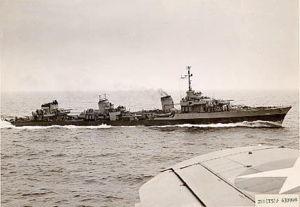
Contre-torpilleur Le Fantasque. Photographie de toute évidence prise par un membre de la marine ou de l'aviation américaine
Ce qui suit est l'ordre de bataille des forces navales en présence lors de la bataille de Dakar, pendant l'opération Menace, qui opposa du 23 au 25 septembre 1940, les Forces françaises libres commandées personnellement par le général de Gaulle et les forces navales britanniques commandées par le vice amiral John Cunningham d'une part, et les forces navales françaises sous le commandement du vice-amiral Lacroix, sous l'autorité du gouverneur général Boisson, d'autre part.
Mise en construction au début des années 1930, la classe Le Fantasque est une série de six contre-torpilleurs, leader de flottille, de la Marine nationale française considérés comme les plus rapides de leur catégorie jusqu'aux années 2010, et qui ont principalement servi pendant la Seconde Guerre mondiale.
Le Fantasque était l'un des six contre-torpilleurs de la Marine nationale française de la classe Le Fantasque ayant été construits dans les années 1930.
Un destroyer ou contre-torpilleur est un navire de guerre capable de défendre un groupe de bâtiments contre toute menace, comme d'attaquer un groupe de navires moyennement défendus. Il possède des moyens de lutte antiaérienne, anti-sous-marine et antinavire. À l'origine, il s'agit d'un bâtiment rapide destiné à détruire les torpilleurs ennemis ; par la suite, il a lui-même acquis des capacités de torpillage, puis de lutte anti-sous-marine, de lancement de missiles et d'accueil d'hélicoptères.
Le Malin était l'un des six contre-torpilleurs de la Marine nationale française de la classe Le Fantasque ayant été construits dans les années 1930. Reclassé croiseur léger après sa modernisation en 1943 aux États-Unis, il faisait partie, avec ceux de sa classe, des navires les plus rapides du monde, pouvant atteindre et soutenir une vitesse de plus de 40 nœuds. Des six de sa classe, il fut le premier lancé et le dernier rayé des listes de la Flotte.
En 1789, avec 80 vaisseaux, 80 frégates, 120 bâtiments légers, 80 000 inscrits maritimes et plus de 1 600 officiers, la marine française est la deuxième du monde. Cette forme d’apogée, due aux efforts constants du gouvernement de Louis XVI, ne résiste pas à l’épreuve de la Révolution. L’agitation dans les arsenaux désorganise la flotte, alors que les officiers, qui avaient d’abord accueilli favorablement les changements politiques, fuient en masse les violences révolutionnaires à partir de 1792. Lorsque la guerre avec l’Angleterre reprend en 1793, la Marine de la France révolutionnaire n’est guère capable de faire face à la situation et subit défaite sur défaite alors que l’armée de Terre est victorieuse à peu près partout en Europe. L’arrivée de Napoléon au pouvoir, en 1799, ne change rien à la situation malgré une courte période de paix, les tentatives de réorganisation et l’annexion d’arsenaux voisins qui fournissent, un temps, des moyens supplémentaires. Napoléon cherche « son Nelson ». En vain.